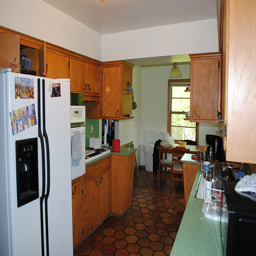
View of a kitchen with white appliances and green countertop looking into a dining room
A large kitchen area with brown cabinets and floors
A kitchen has a white double doored refrigerator.
A basic shot of a kitchen with a small table in the background.
a kitchen with a stove a refrigerator and cupboards